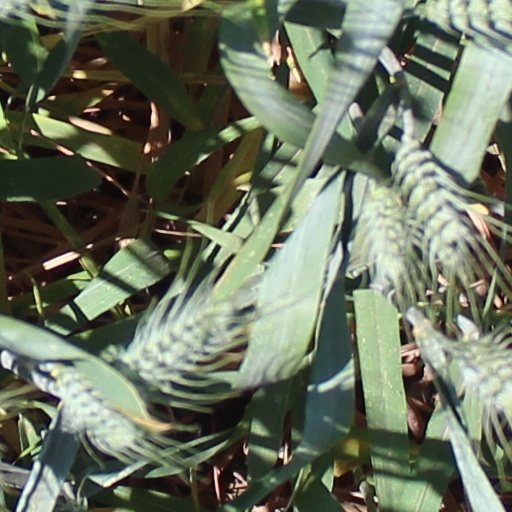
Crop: wheat